Château d'Opme

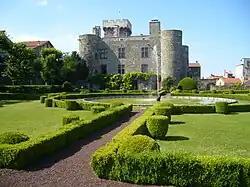
Chateau d'Opme in the Auvergne

The Château d'Opme (pronounced 'ome') is an 11th-century castle, later converted to an elegant "château", located in the commune of Romagnat, in the "département" of Puy-de-Dôme, in the Auvergne region of France, nine kilometers south of Clermont-Ferrand. Both the château and garden are classified as Historic Monuments by the French Ministry of Culture: the gardens are classified as a jardin remarquable (Remarkable Gardens of France) .